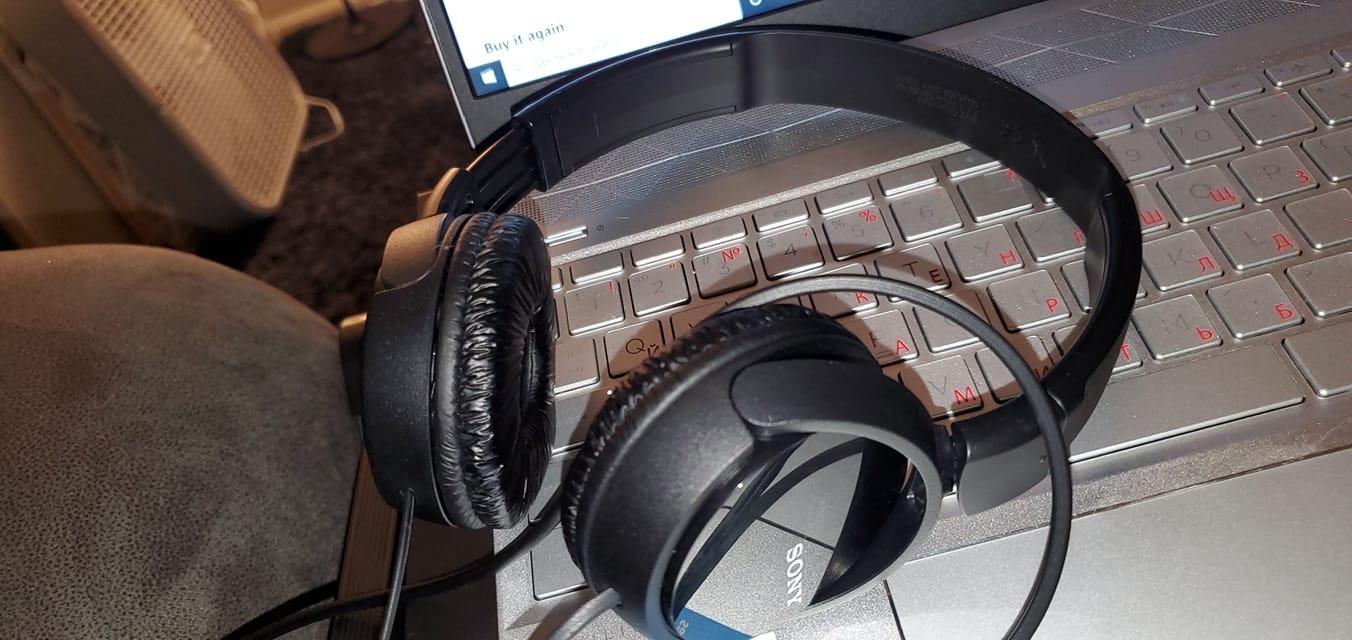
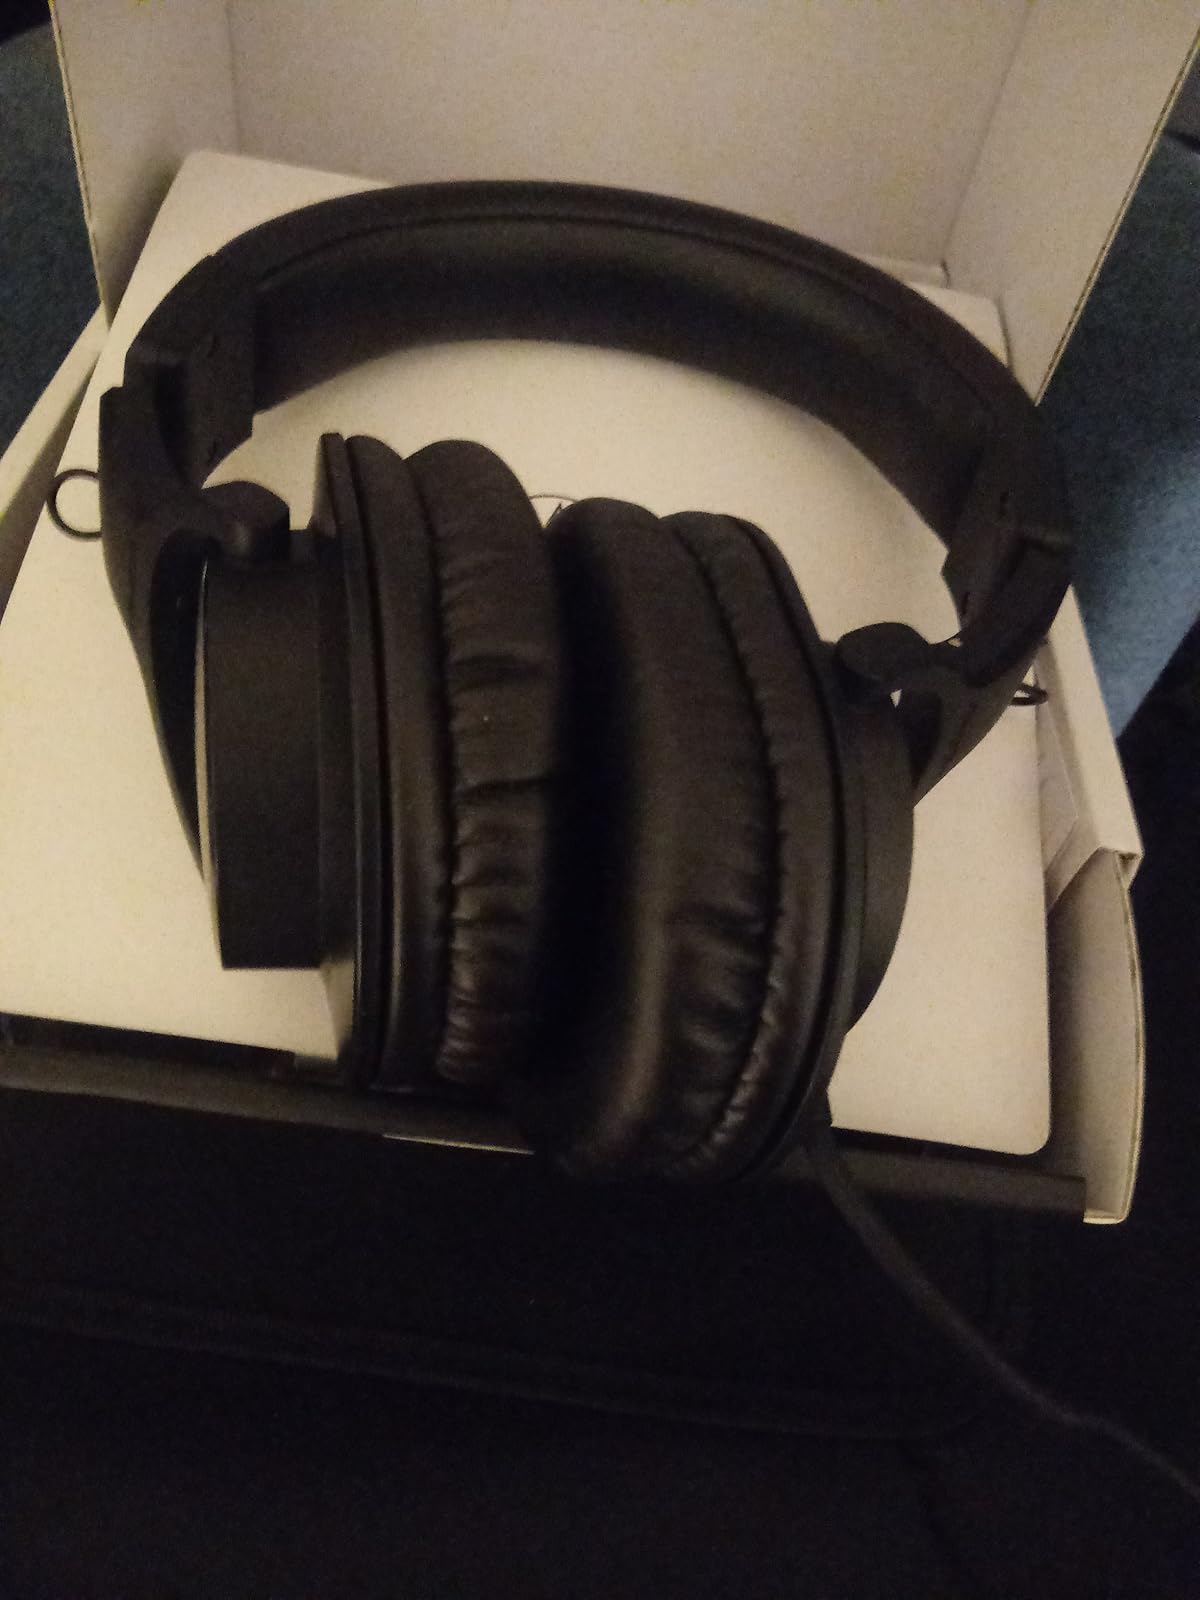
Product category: headphones
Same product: no